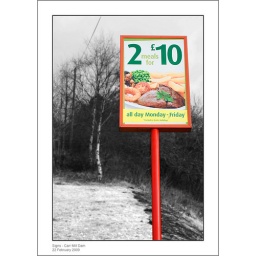
A high contrast sign in colour against a black and white background.